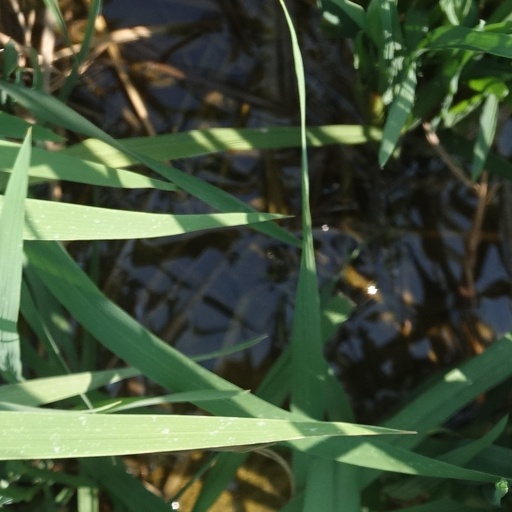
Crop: rice